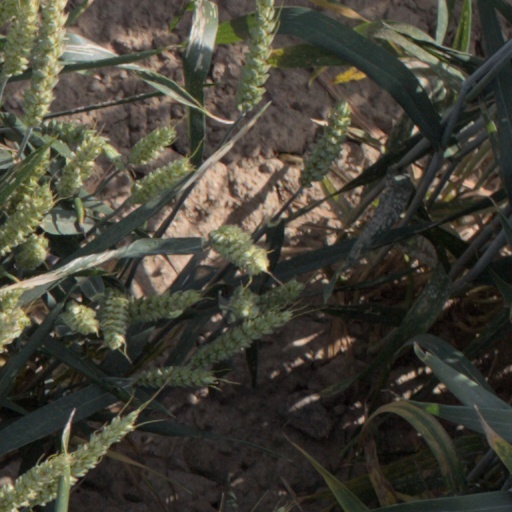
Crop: wheat